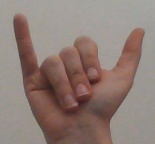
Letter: ya